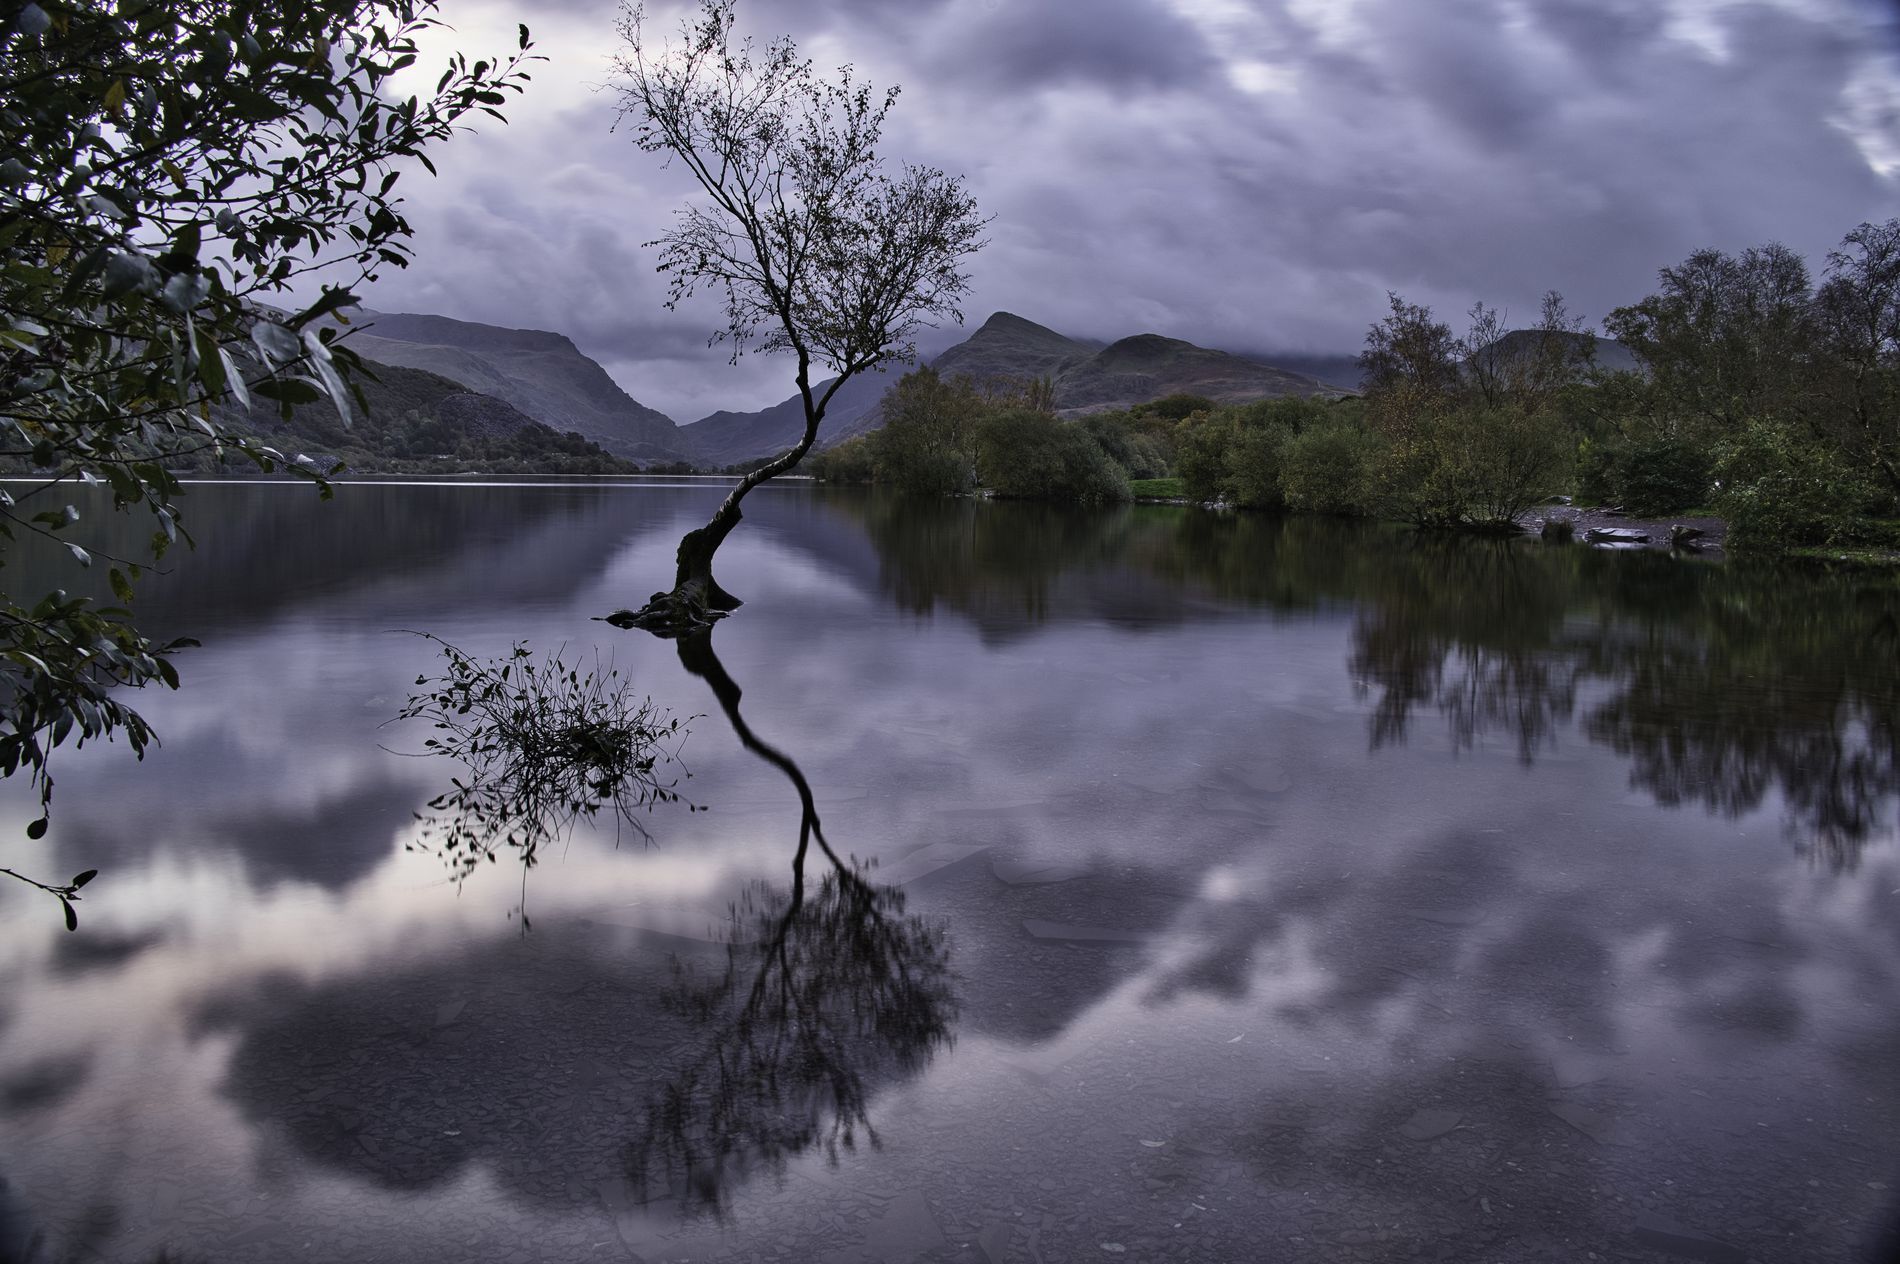
Nature Landscape.
The image shows a shot of a lake surrounded by trees and mountains. In the center of the lake there is a tree standing alone. The sky is cloudy and dark.
Eye-level wide shot capturing a dramatic landscape featuring a lone, leaning tree growing directly from the still lake water. Its perfect reflection, along with the moody, cloud-filled sky and distant mountains, creates a serene yet somber atmosphere.
Labels: Nature, Outdoors, Lake, Water, Pond, Land, Plant, Tree, Scenery, Weather, Vegetation, Landscape, Swamp, Wilderness, Rainforest, Fog, Mist, trees, Mountains, Sky
Camera: NIKON CORPORATION NIKON Z 6
Lens: 24-200mm f/4-6.3
Aperture: F11
Exposure: 4 sec
ISO: 100
Focal length: 24.0 mm